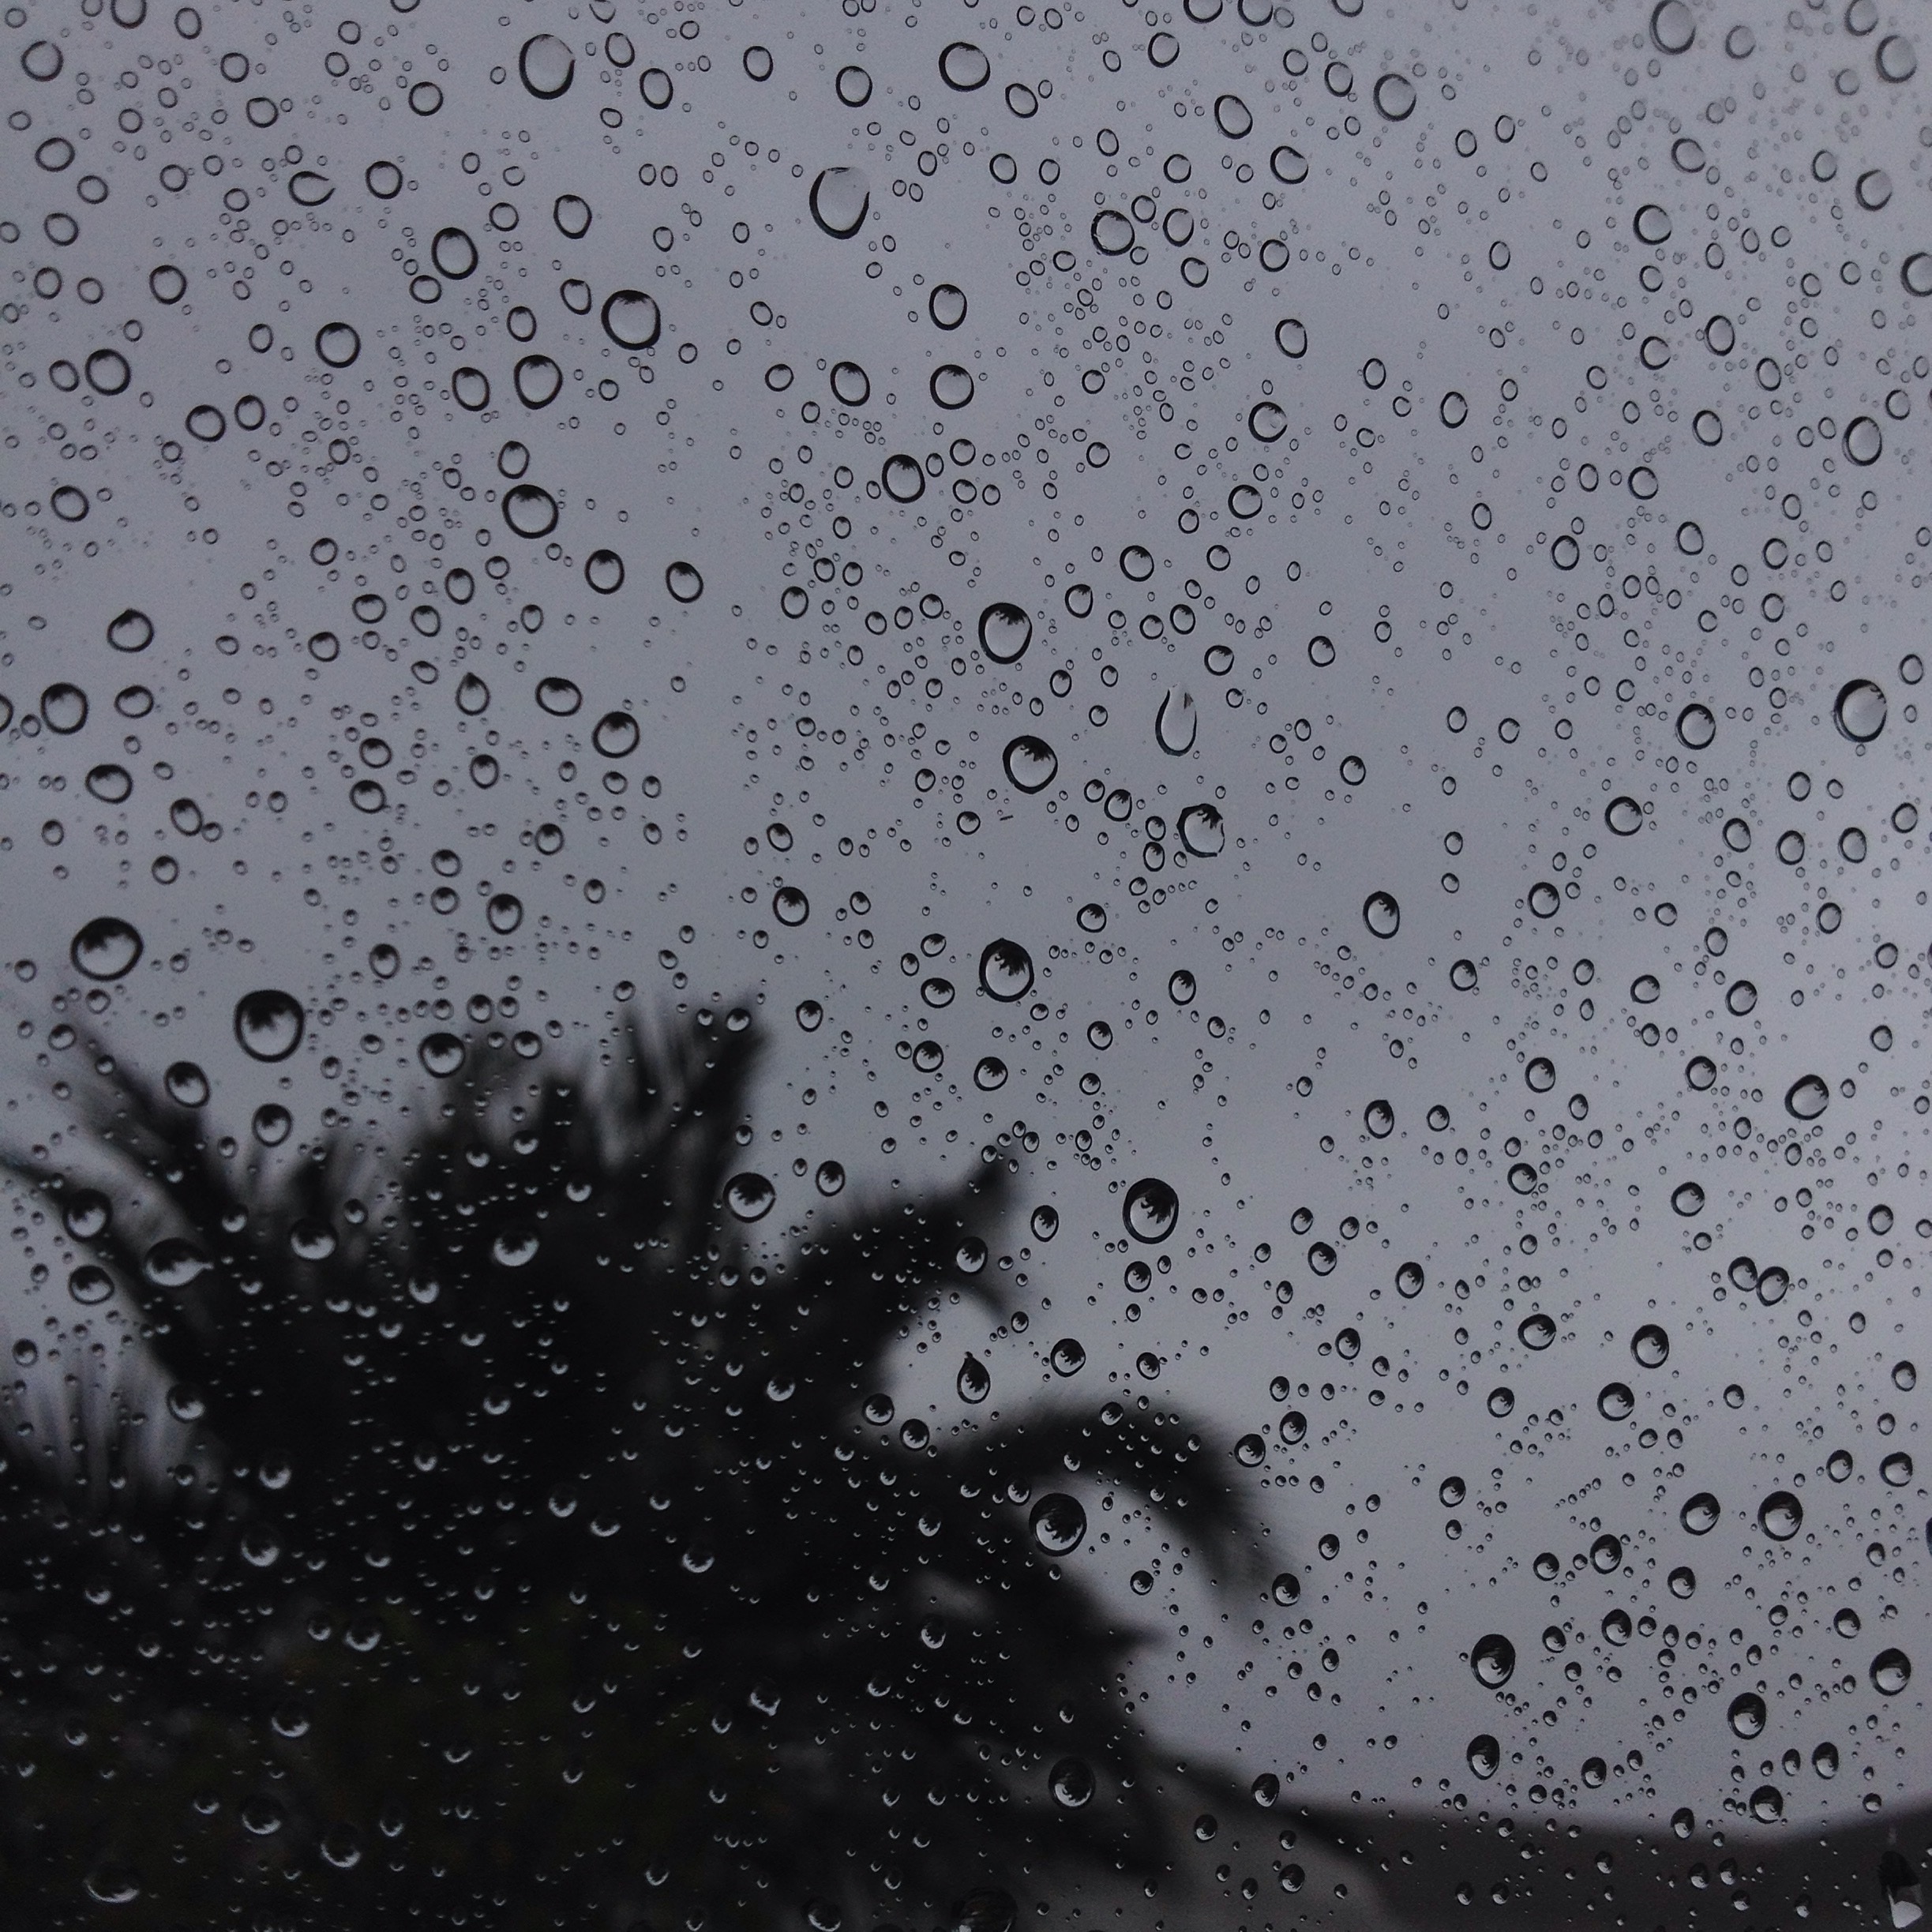
snow, drop, black and white, rain, weather, monochrome, freezing, monochrome photography